WSAZ-TV

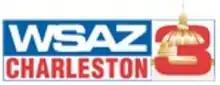
Former "WSAZ Charleston" logo, used until 2017.

From 1995 to 2017, WSAZ used W16CE to provide viewers with a "split" newscast. Weeknights at 5:30, 6 and 11, the two anchors appeared together on screen until a certain point (usually 10–15 minutes into the newscast) when the show "split". For the remainder of the newscast, W16CE viewers and Suddenlink subscribers in the Kanawha Valley saw a newscast targeted specifically to them. The main station's viewers, cable subscribers in the Huntington area, and satellite viewers across the market, saw a newscast featuring coverage from Kentucky and Ohio as well as West Virginia. WSAZ called this concept "two-city news". This ended in 2017 when W16CE was shut down, but the newscasts still feature one anchor based in Huntington and one anchor based in Charleston. Outside of the aforementioned newscasts, all shows originate from the Huntington facilities. The weather and sports departments are also based there. In July 1993, WSAZ's weeknight "First at Five" broadcast was launched.